Schistosoma japonicum

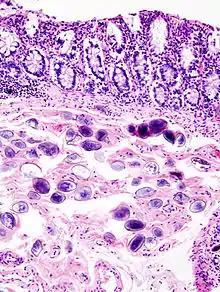
Histopathological image of old state of schistosomiasis incidentally found at autopsy. The deposition of calcified eggs in the colonic submucosa suggests prior infection of "Schistosoma japonicum".

Microscopic identification of eggs in stool or urine is the most practical method for diagnosis. Stool examination should be performed when infection with "S. mansoni" or "S. japonicum" is suspected, and urine examination should be performed if "S. haematobium" is suspected.